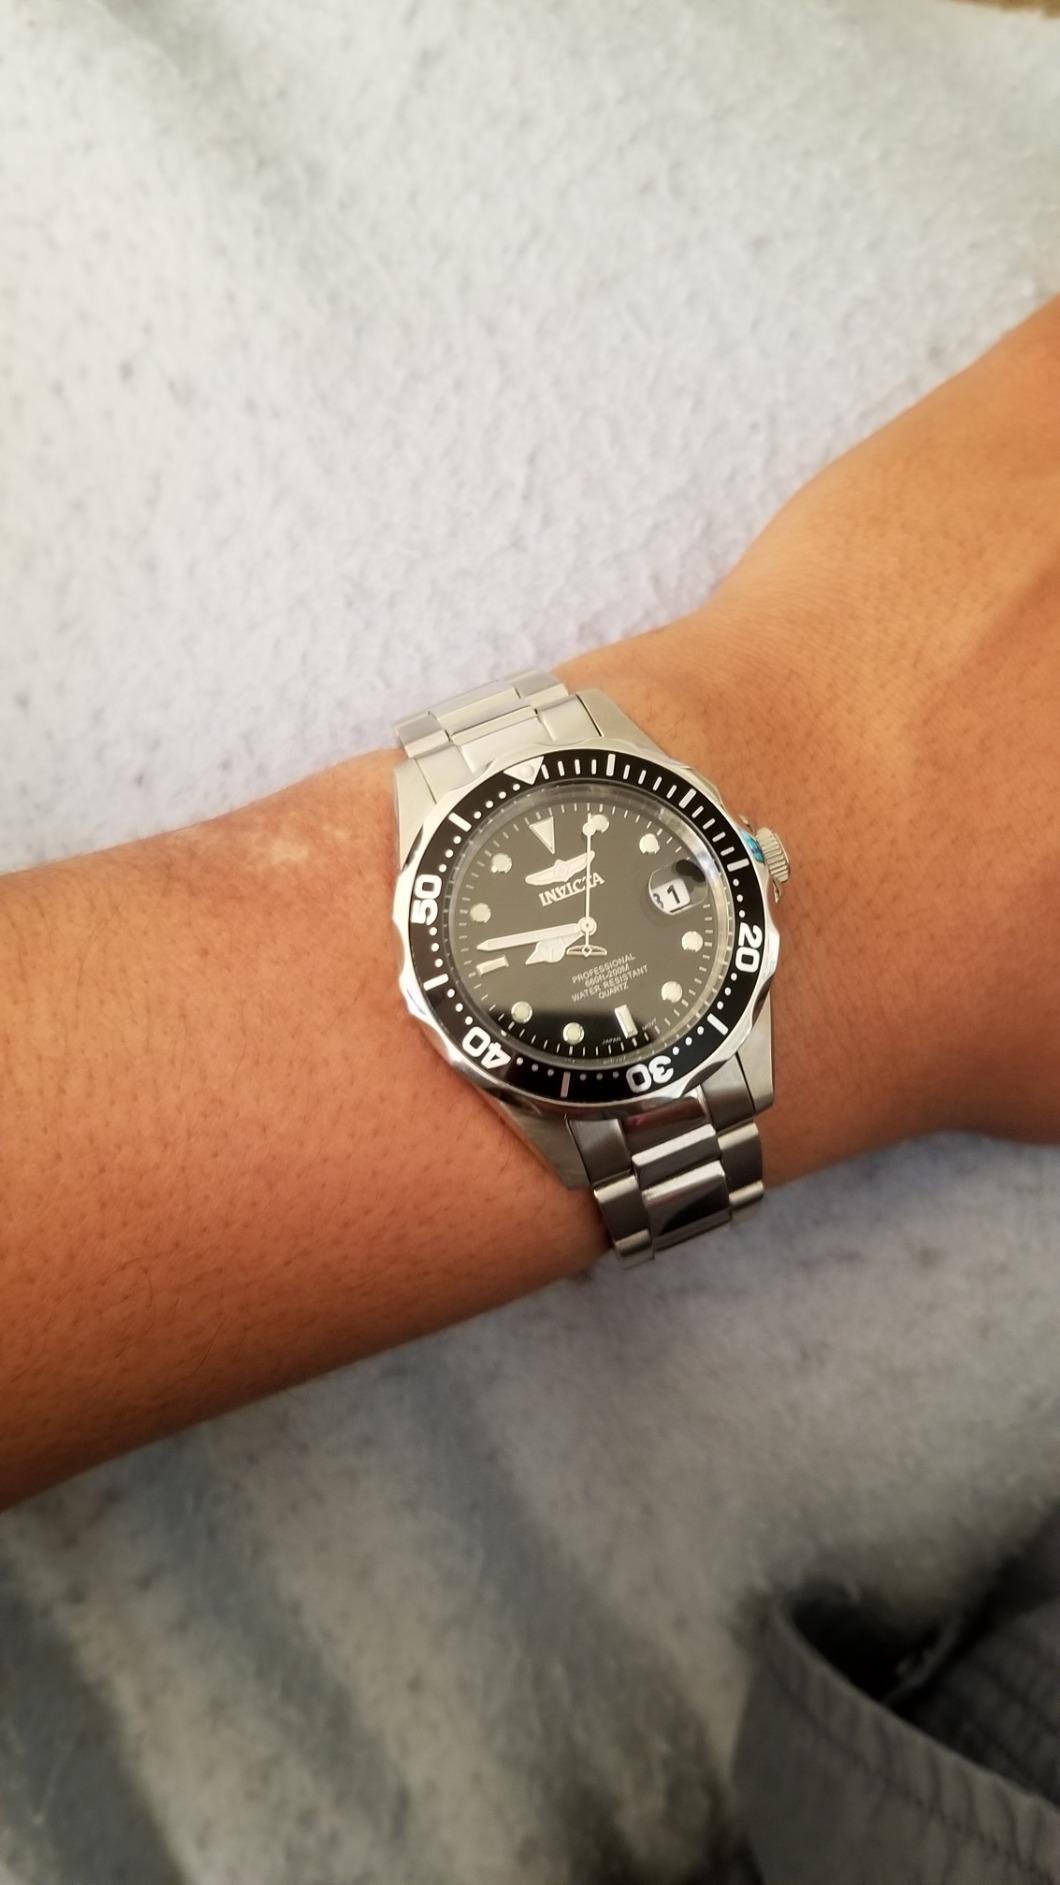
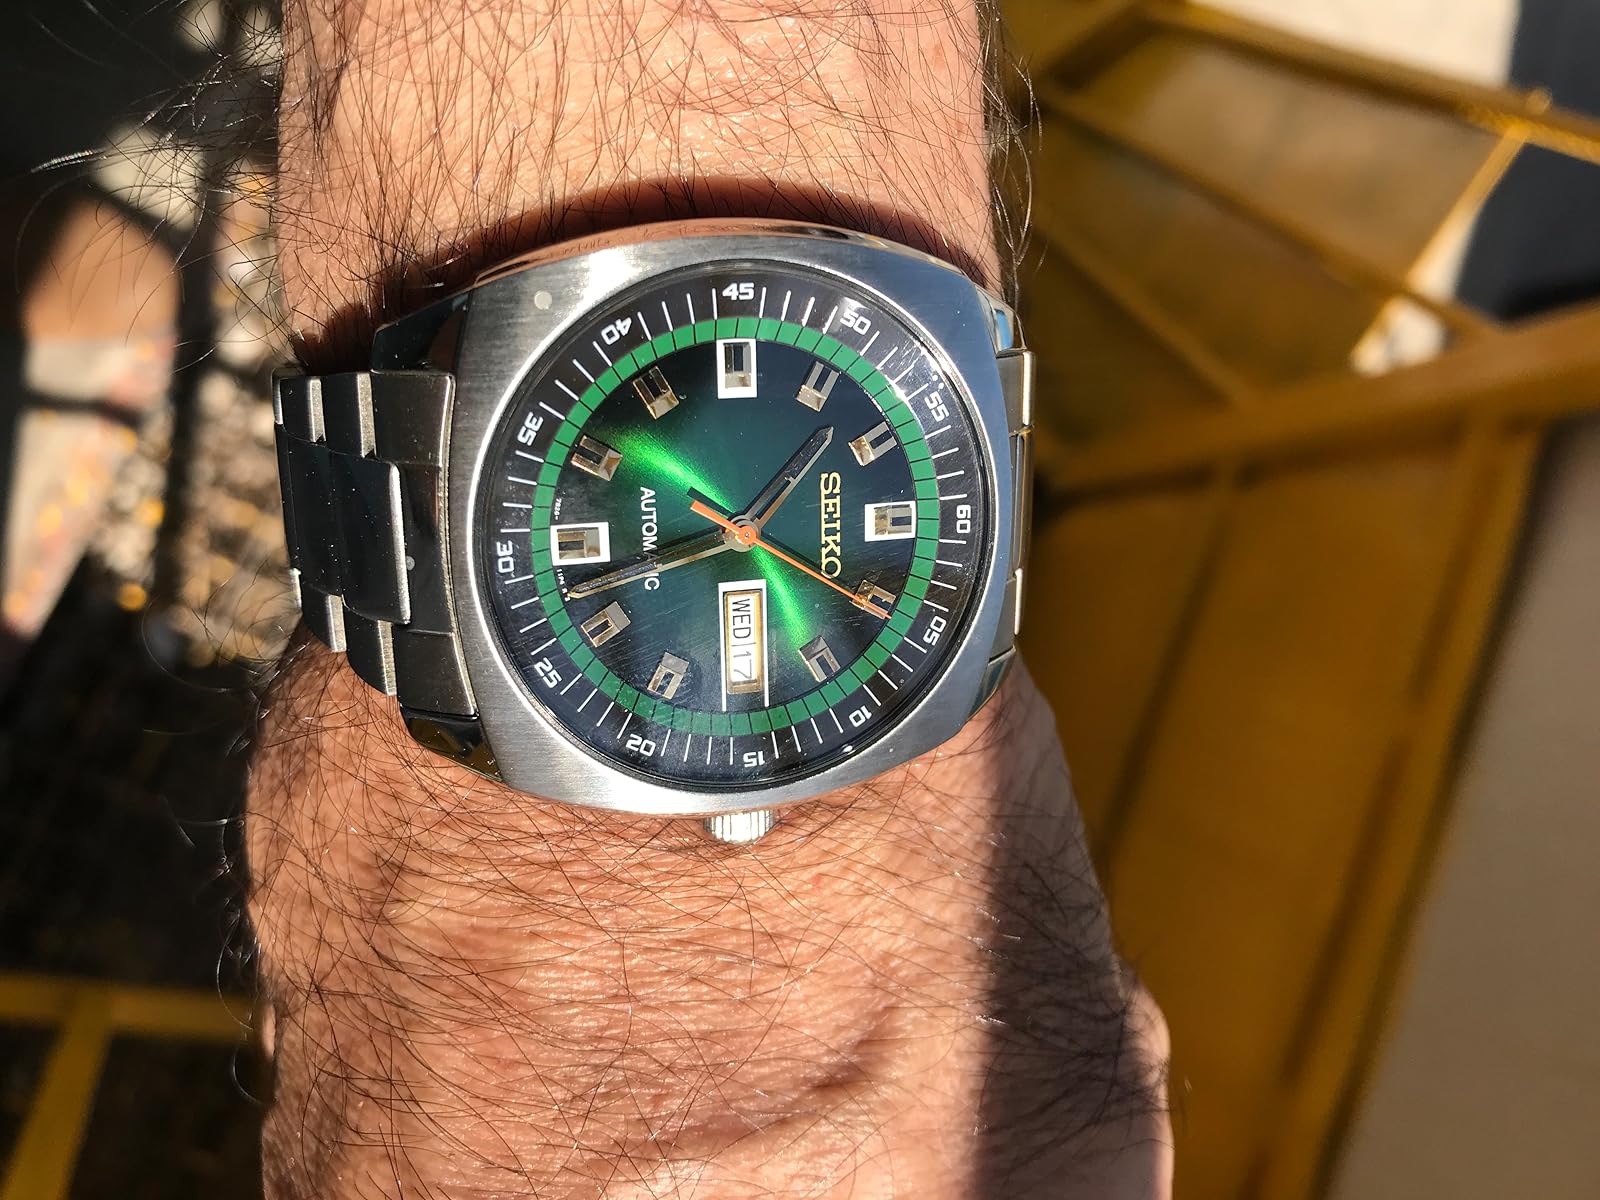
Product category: accessories_watch
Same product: no